Sienese school

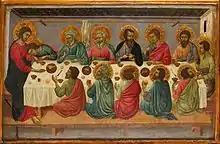
Ugolino di Nerio, predella scene of "The Last Supper"

Duccio may be considered the "father of Sienese painting". The brothers Pietro and Ambrogio Lorenzetti were "responsible for a crucial development in Sienese art, moving from the tradition inherited from Duccio towards a Gothic style, incorporating the innovations in Florence introduced by Giotto and Arnolfo di Cambio".